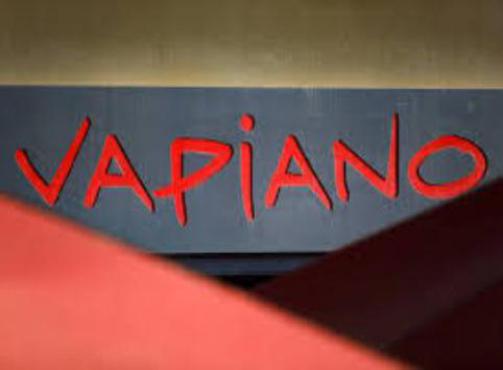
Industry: Food